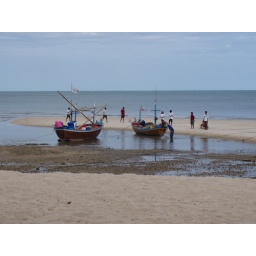
Fishing boats on the beach in Cha-Am, Thailand